Hareston, Brixton

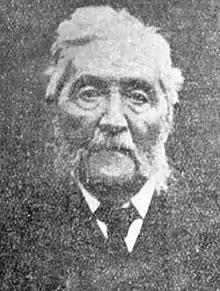
Thomas Winter-Wood (1818-1905), the noted chess-player, who sold Hareston in several lots in 1888 and moved to The Crescent, Plymouth. He founded Devon's first chess club in Plymouth in 1888

The earliest holder recorded by the Devon historian Risdon (d.1640) was the Reignald ("sic") family. It is next recorded as held by Walter de Coliford ("alias" Walter Colaford) in 1242 One of his progeny, Hugh de Coliford, adopted the surname "de Harston". It later passed to the Silverlock family, Peter Silverlock being the holder in 1366. The estate was subsequently the seat of the Carslake family, whose daughter and heiress married John Wood ("alias" Atwood), the son of William Wood by his wife the daughter and heiress of Walter Wibble of Venn in Devon. The Wood family remained seated at Hareston from before the time of Risdon (d.1640) until the male line expired on the death of John Wood (d.1743), who died without issue, leaving his two sisters as his co-heiresses. Elizabeth Wood died unmarried so the whole estate became the inheritance of the other sister Audrian Wood, the wife of John Winter, and mother of John Wood Winter, the possessor of the estate in 1810. In 1822 the family was represented by John Wood Winter who resided at Lower Harston. The noted chess-player Thomas Winter-Wood (1818-1905), educated at nearby Plympton Grammar School, was a member of this family, and sold the Hareston estate in 1868/9, his father having in 1824 reversed the order of the surname.